A. B. Earle

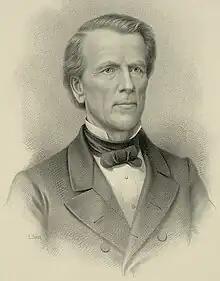
Preacher, evangelist and author

Absalom Backus Earle (1812–1895), also known as A. B. Earle, was an American Baptist pastor, evangelist and author, well-known for his public meetings in US and Canada. He was born in Charlton, New York, USA in 1812 and later moved to Amsterdam, New York where he pastored a church for 5 years.